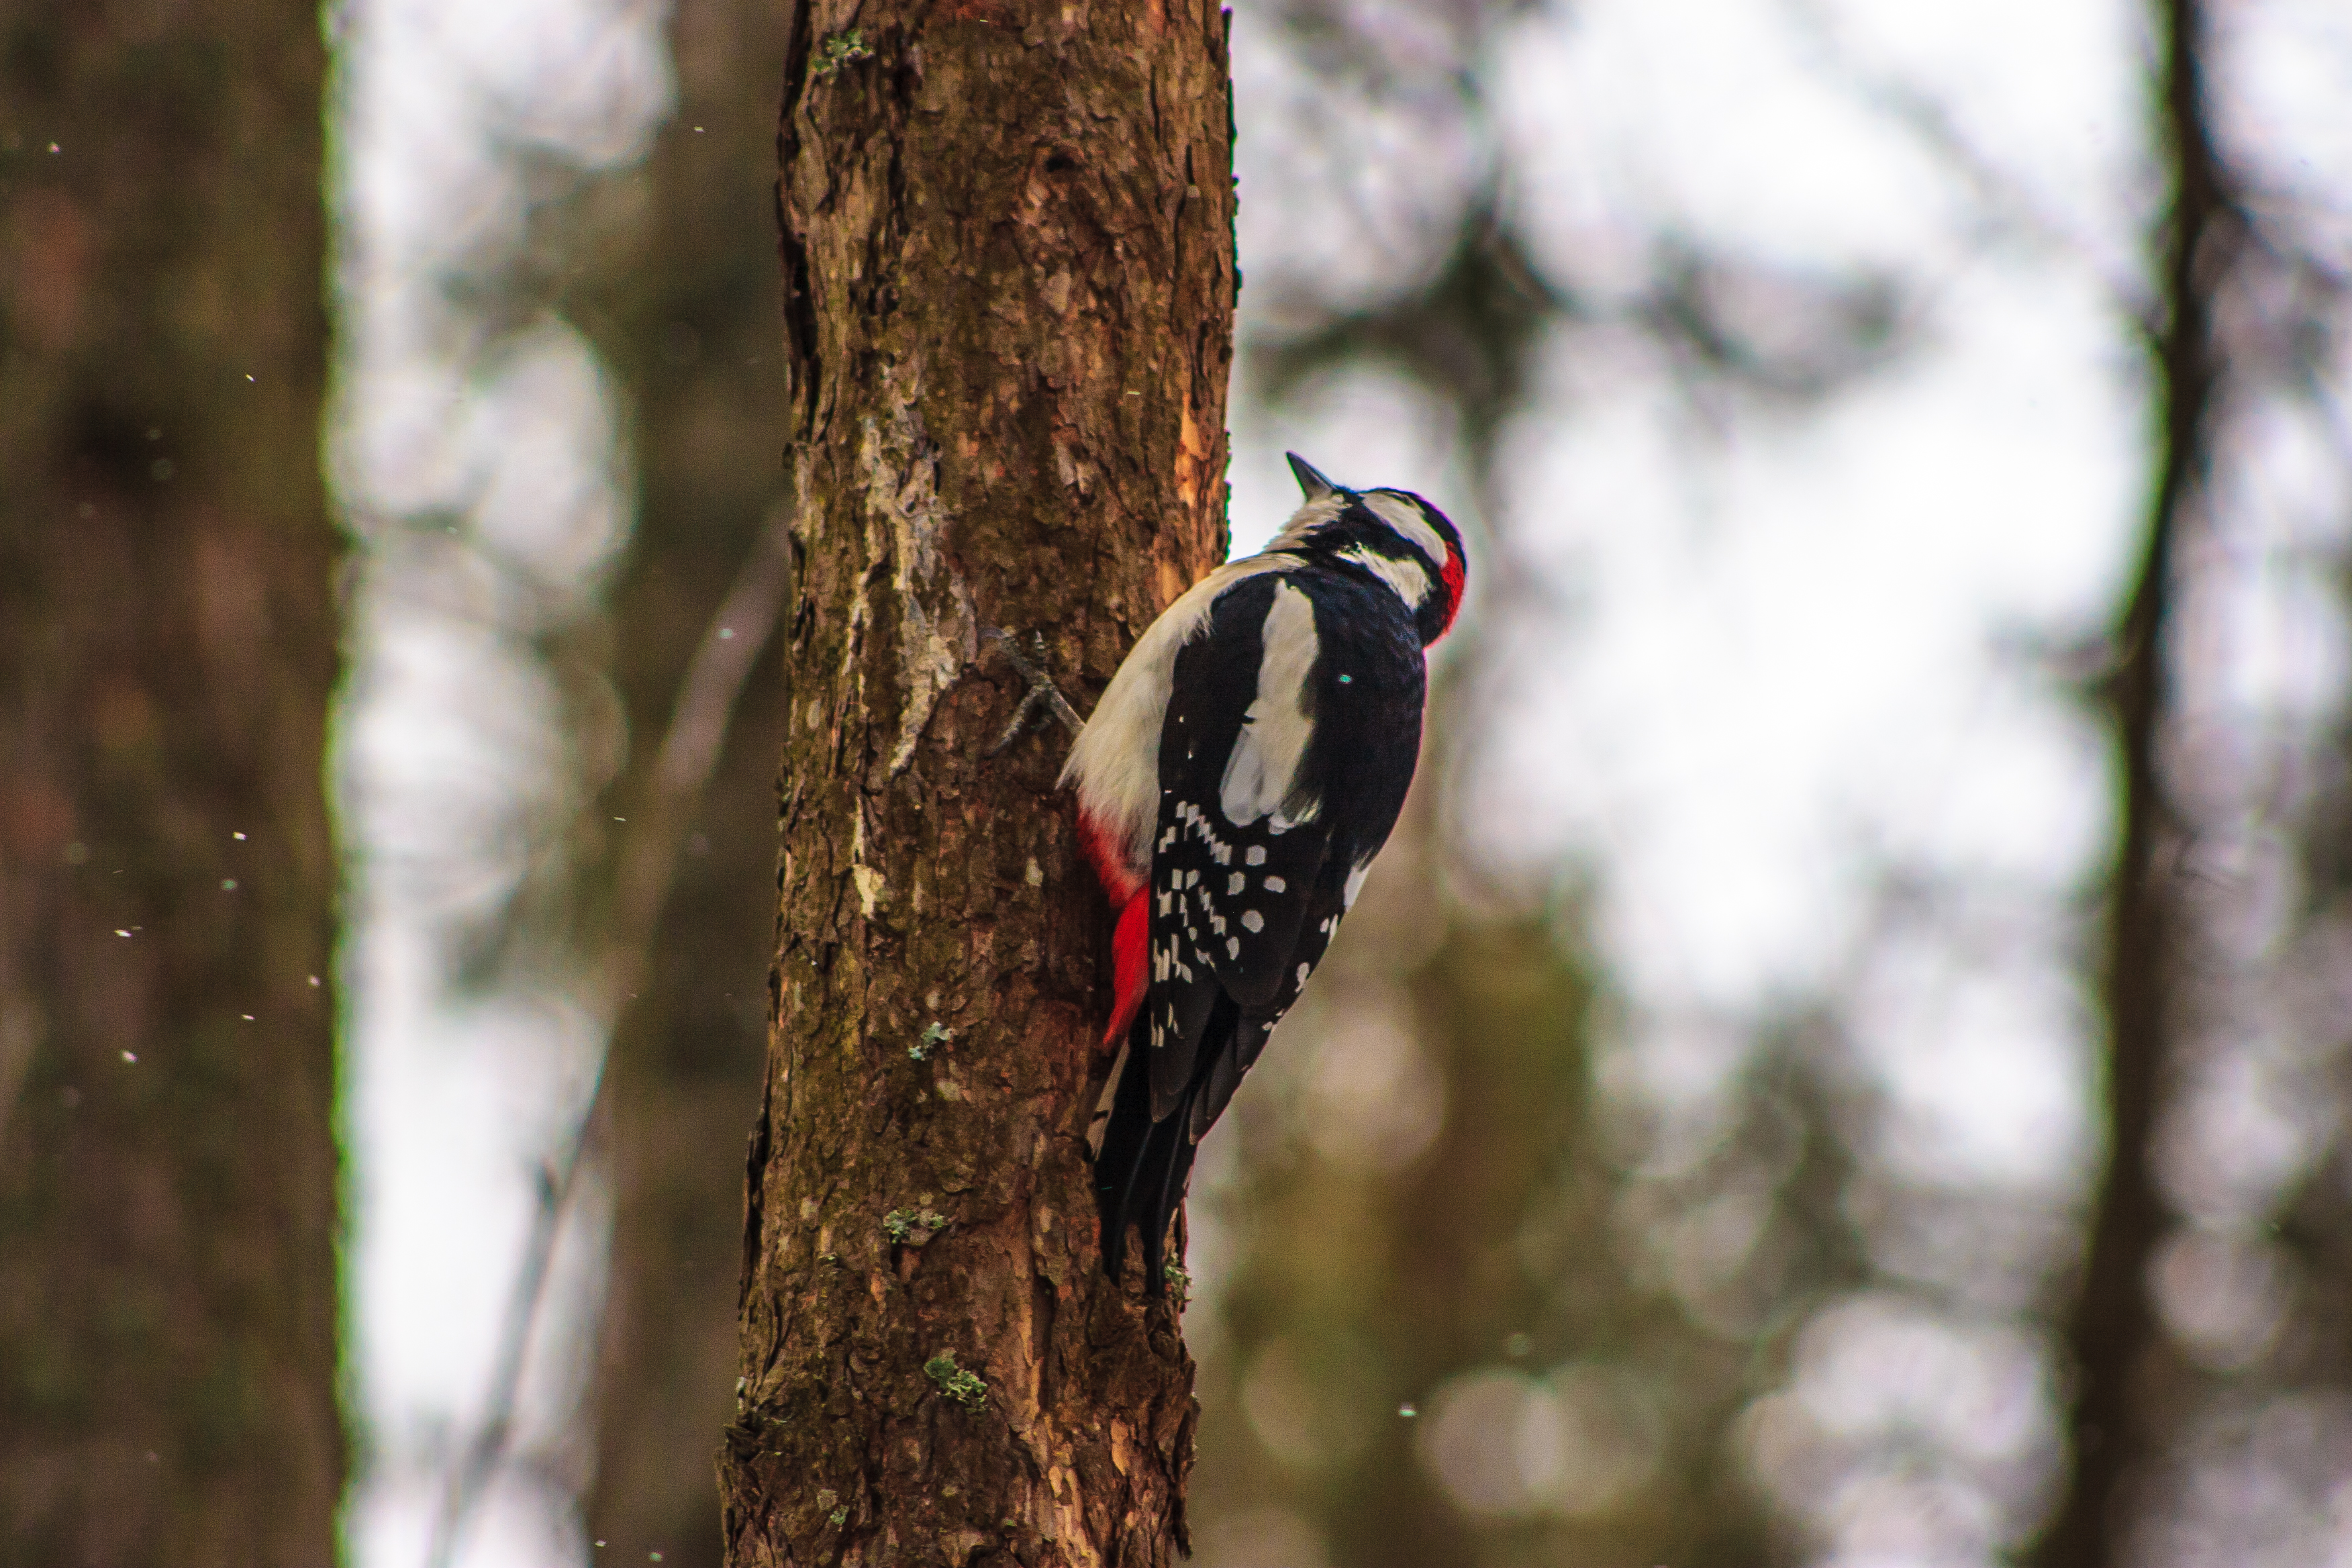
images, bird, plant, natural environment, woodpecker, tree, twig, organism, trunk, beak, wood, woody plant, piciformes, feather, wildlife, forest, jungle, Leuconotopicus, plant stem, sky, Northern hardwood forest, terrestrial animal